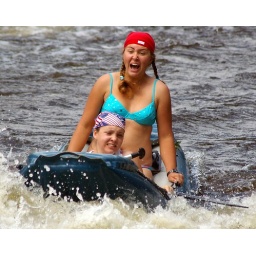
67 Vyssi Brod 16.8.07 2 girls in a boat 2